History of plug-in hybrids

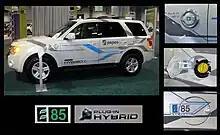
Demonstration Ford Escape E85 flex-fuel plug-in hybrid.

The production design model of the Chevrolet Volt was officially unveiled on September 16, 2008, as part of General Motors centennial celebration at the Wintergarden headquarters in Detroit. The production model differed greatly in design from the original concept car. The carmaker cited necessary aerodynamic changes needed to reduce the concept car's highdrag coefficient of down to a more efficient .